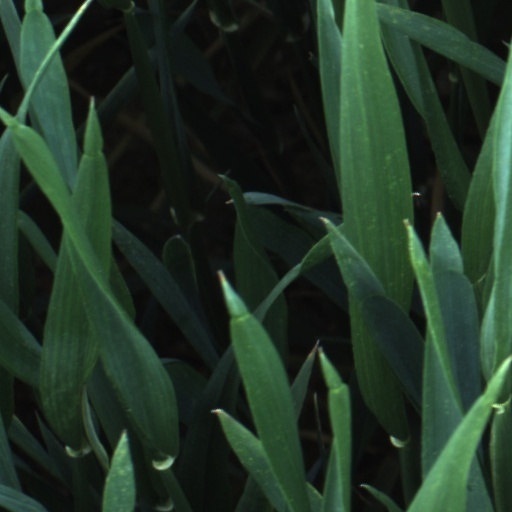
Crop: wheat